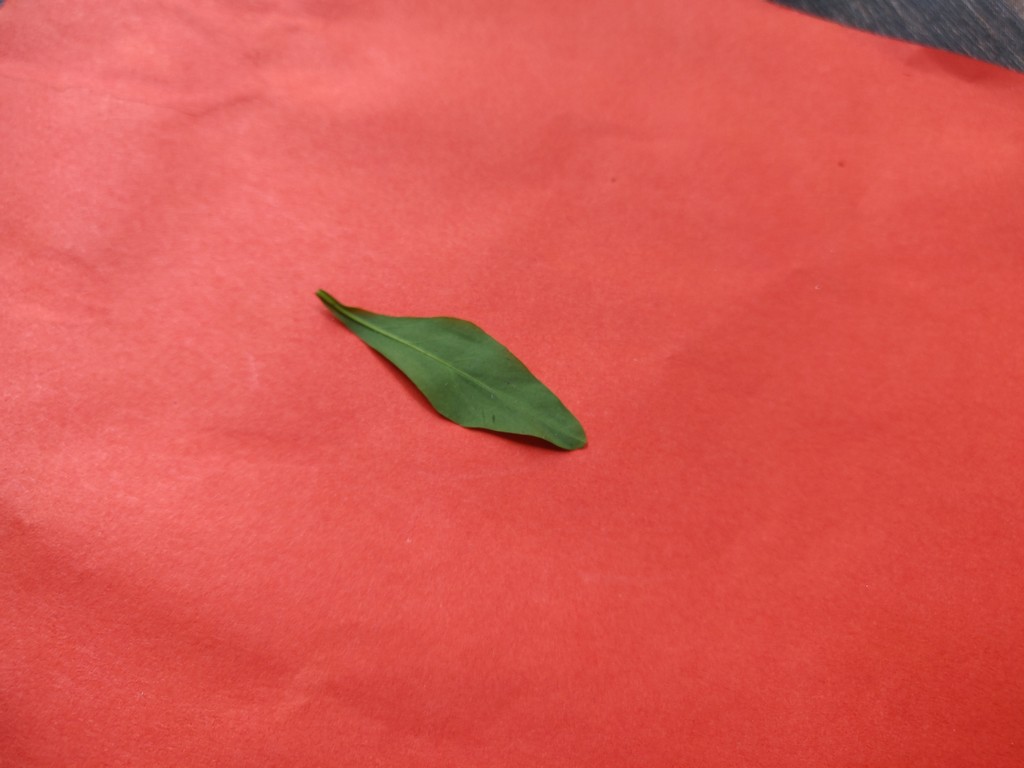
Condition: Healthy
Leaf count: single
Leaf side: back